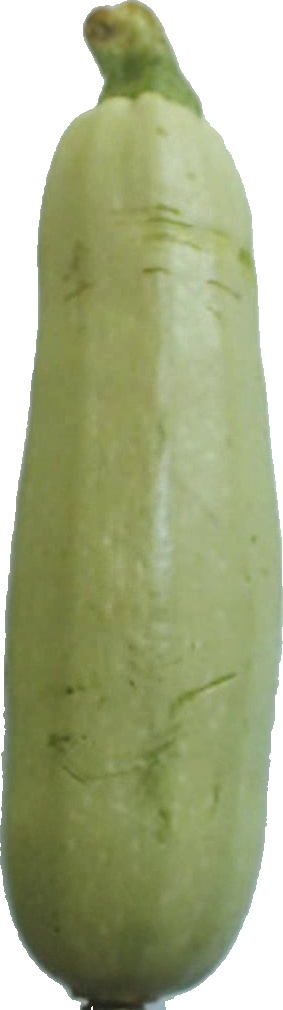
Label: zucchini_1